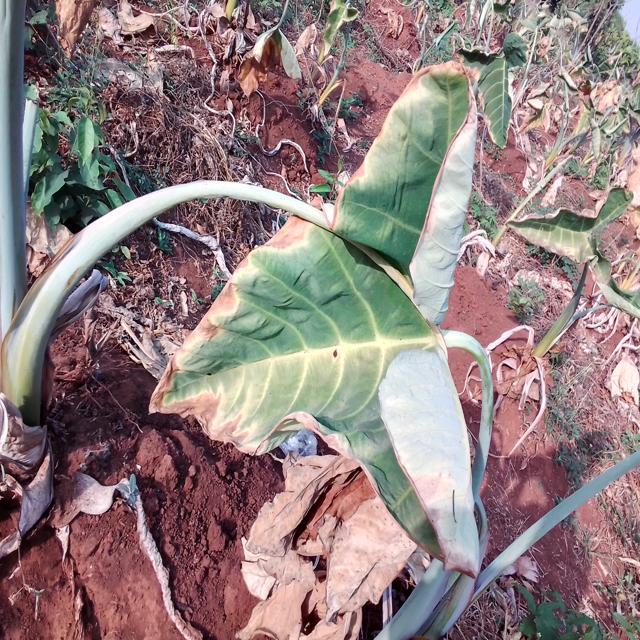
Label: Early_Blight